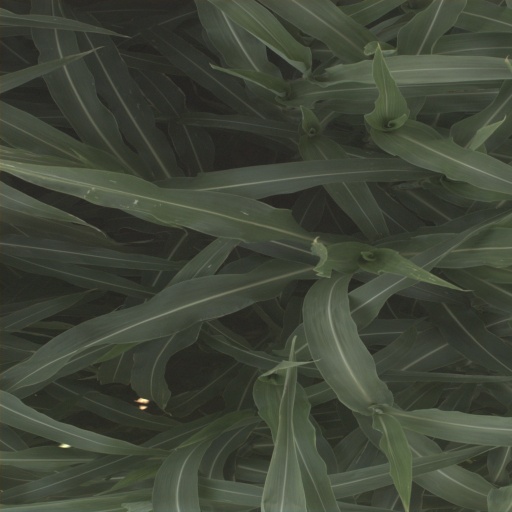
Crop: sorghum